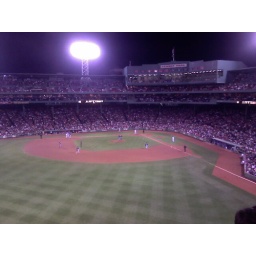
From atop the green monster, best seats in the house!